Michael McCallister

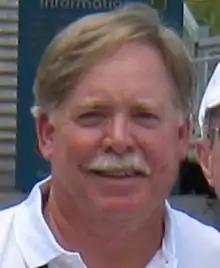
McCallister in 2008

Michael B. McCallister is an American businessman, and the chairman of Humana a health insurance company, and of the Humana Foundation. He retired as chief executive officer (CEO) in December 2012.